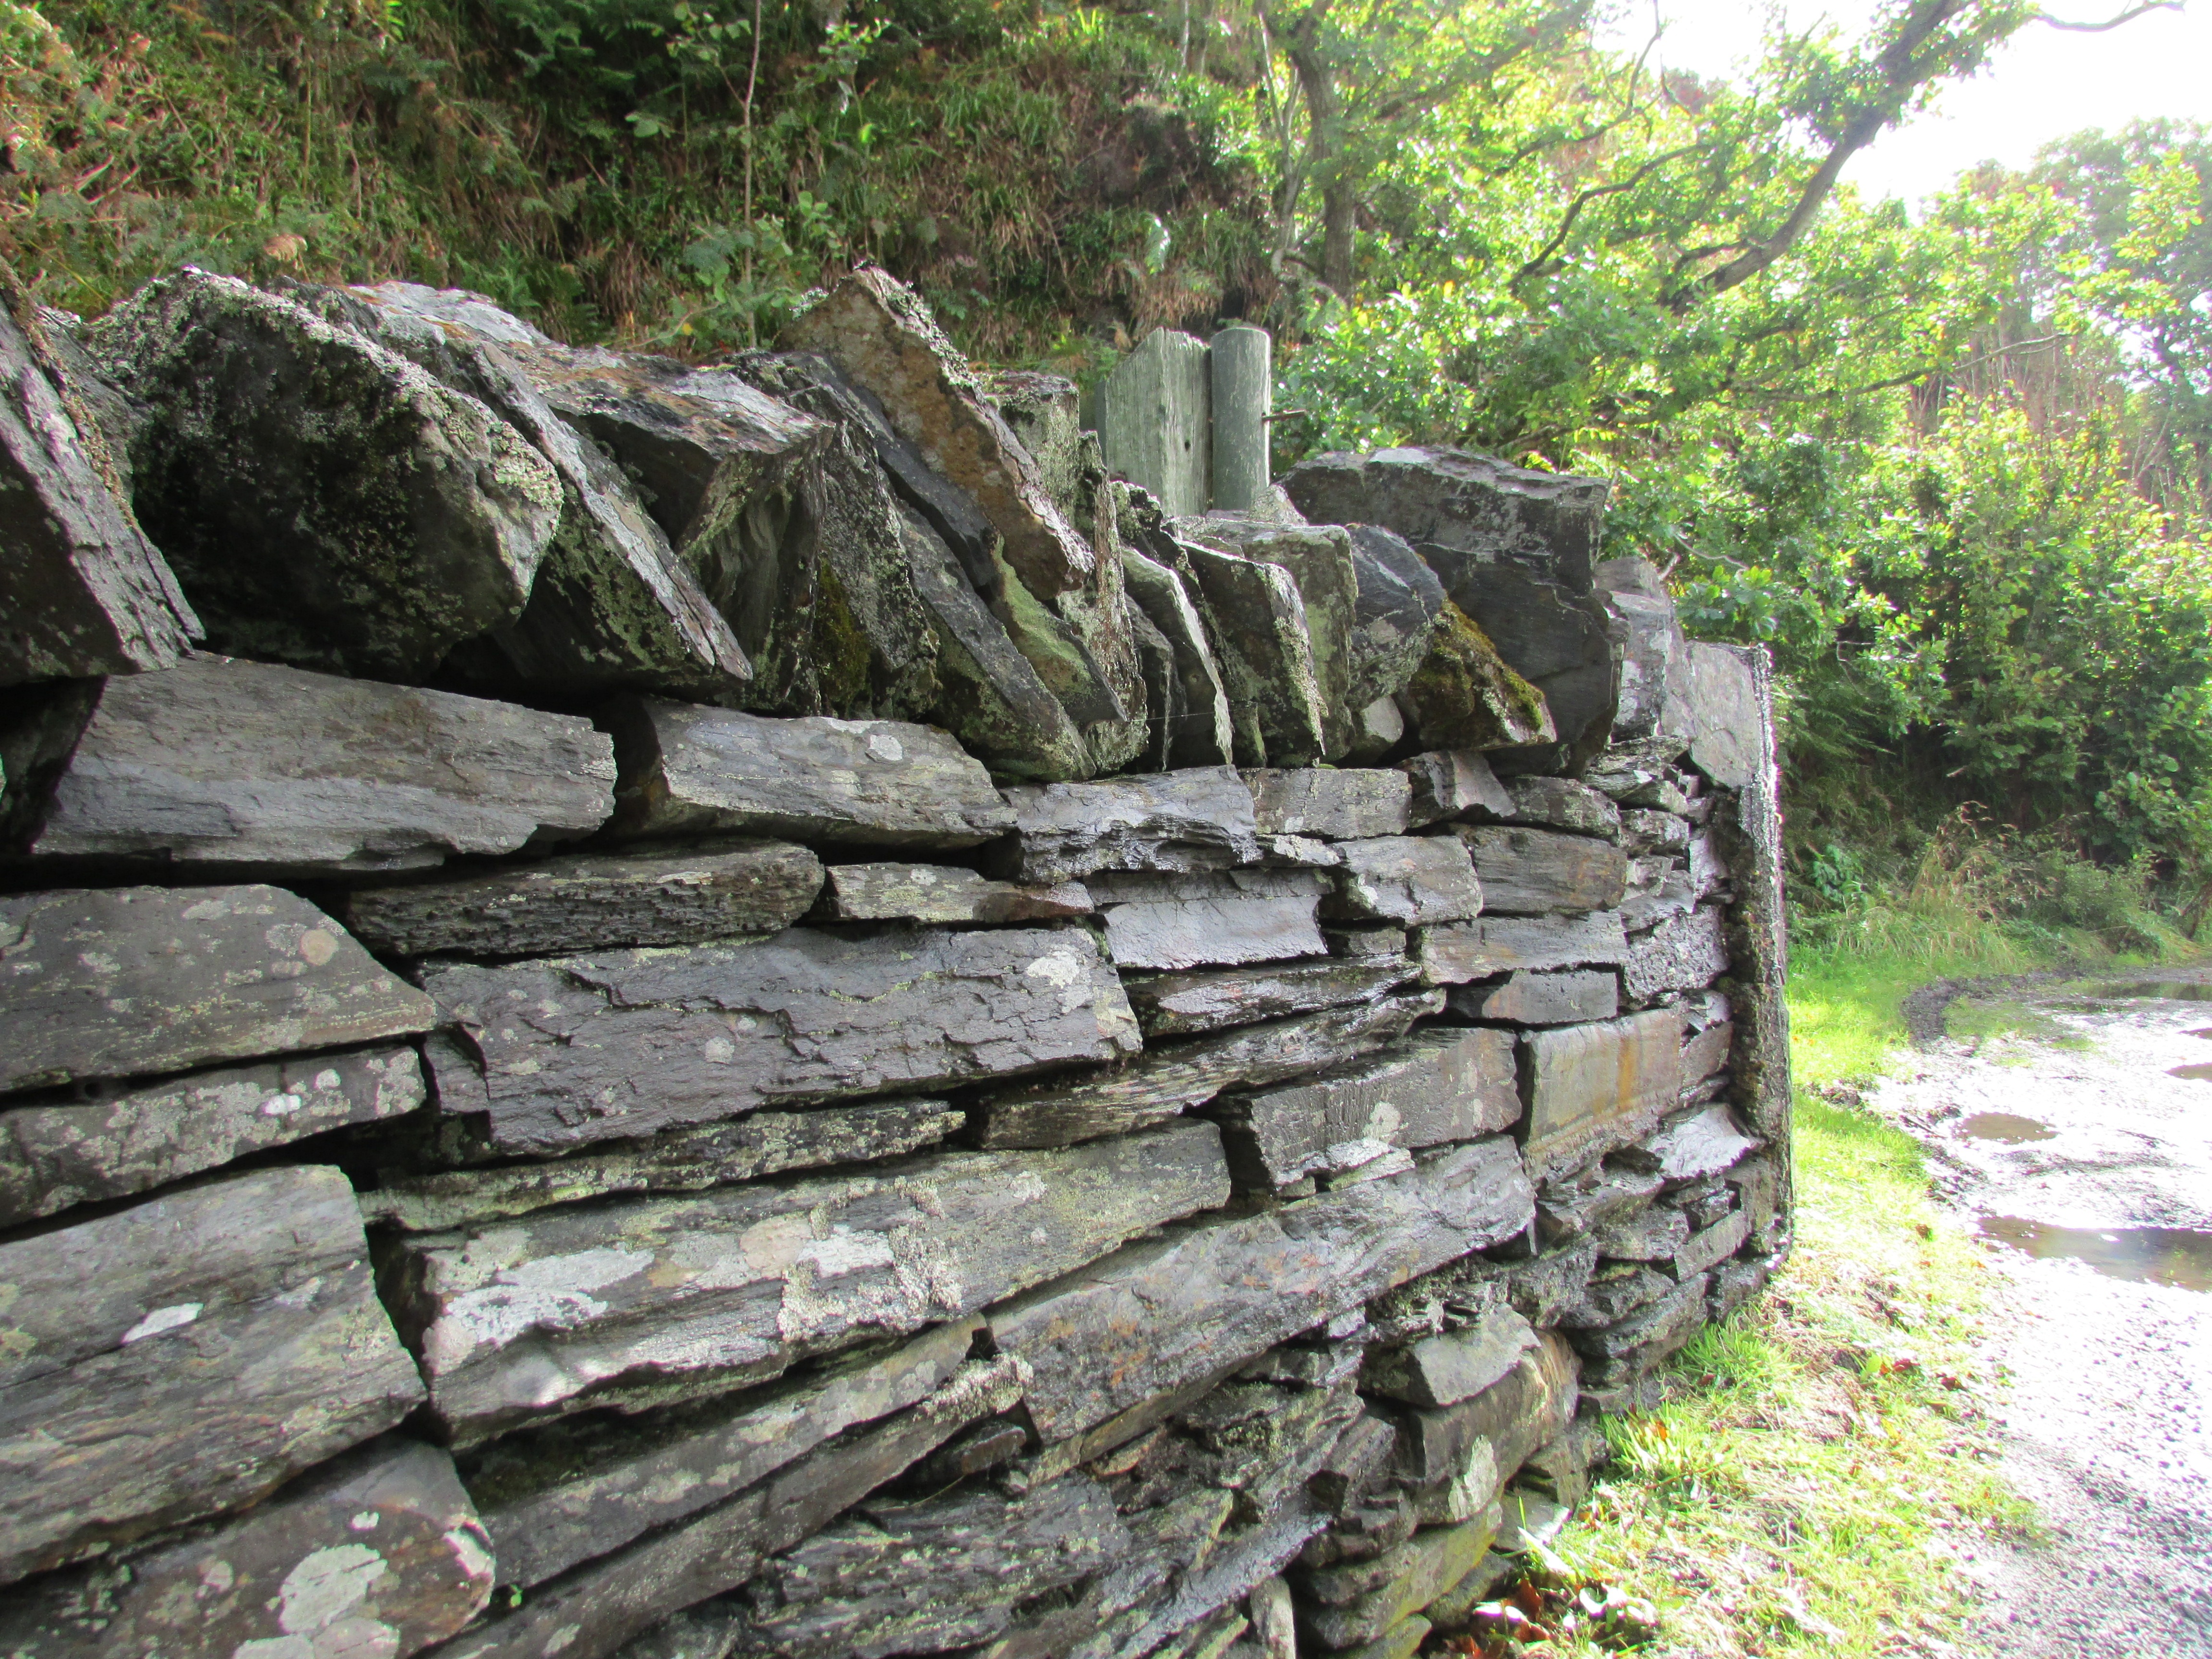
rock, architecture, wall, scenic, stone wall, tourism, material, outcrop, tourists, ruins, boulder, scotland, historical, bedrock, old wall, slate wall